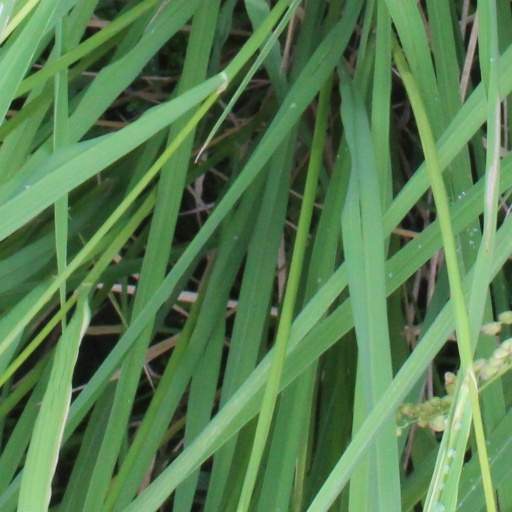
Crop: rice